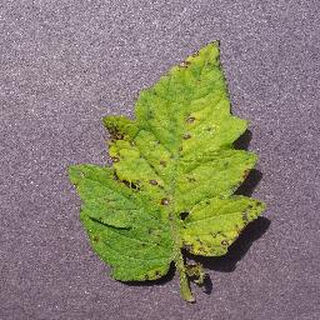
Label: tomato_septoria_leaf_spot